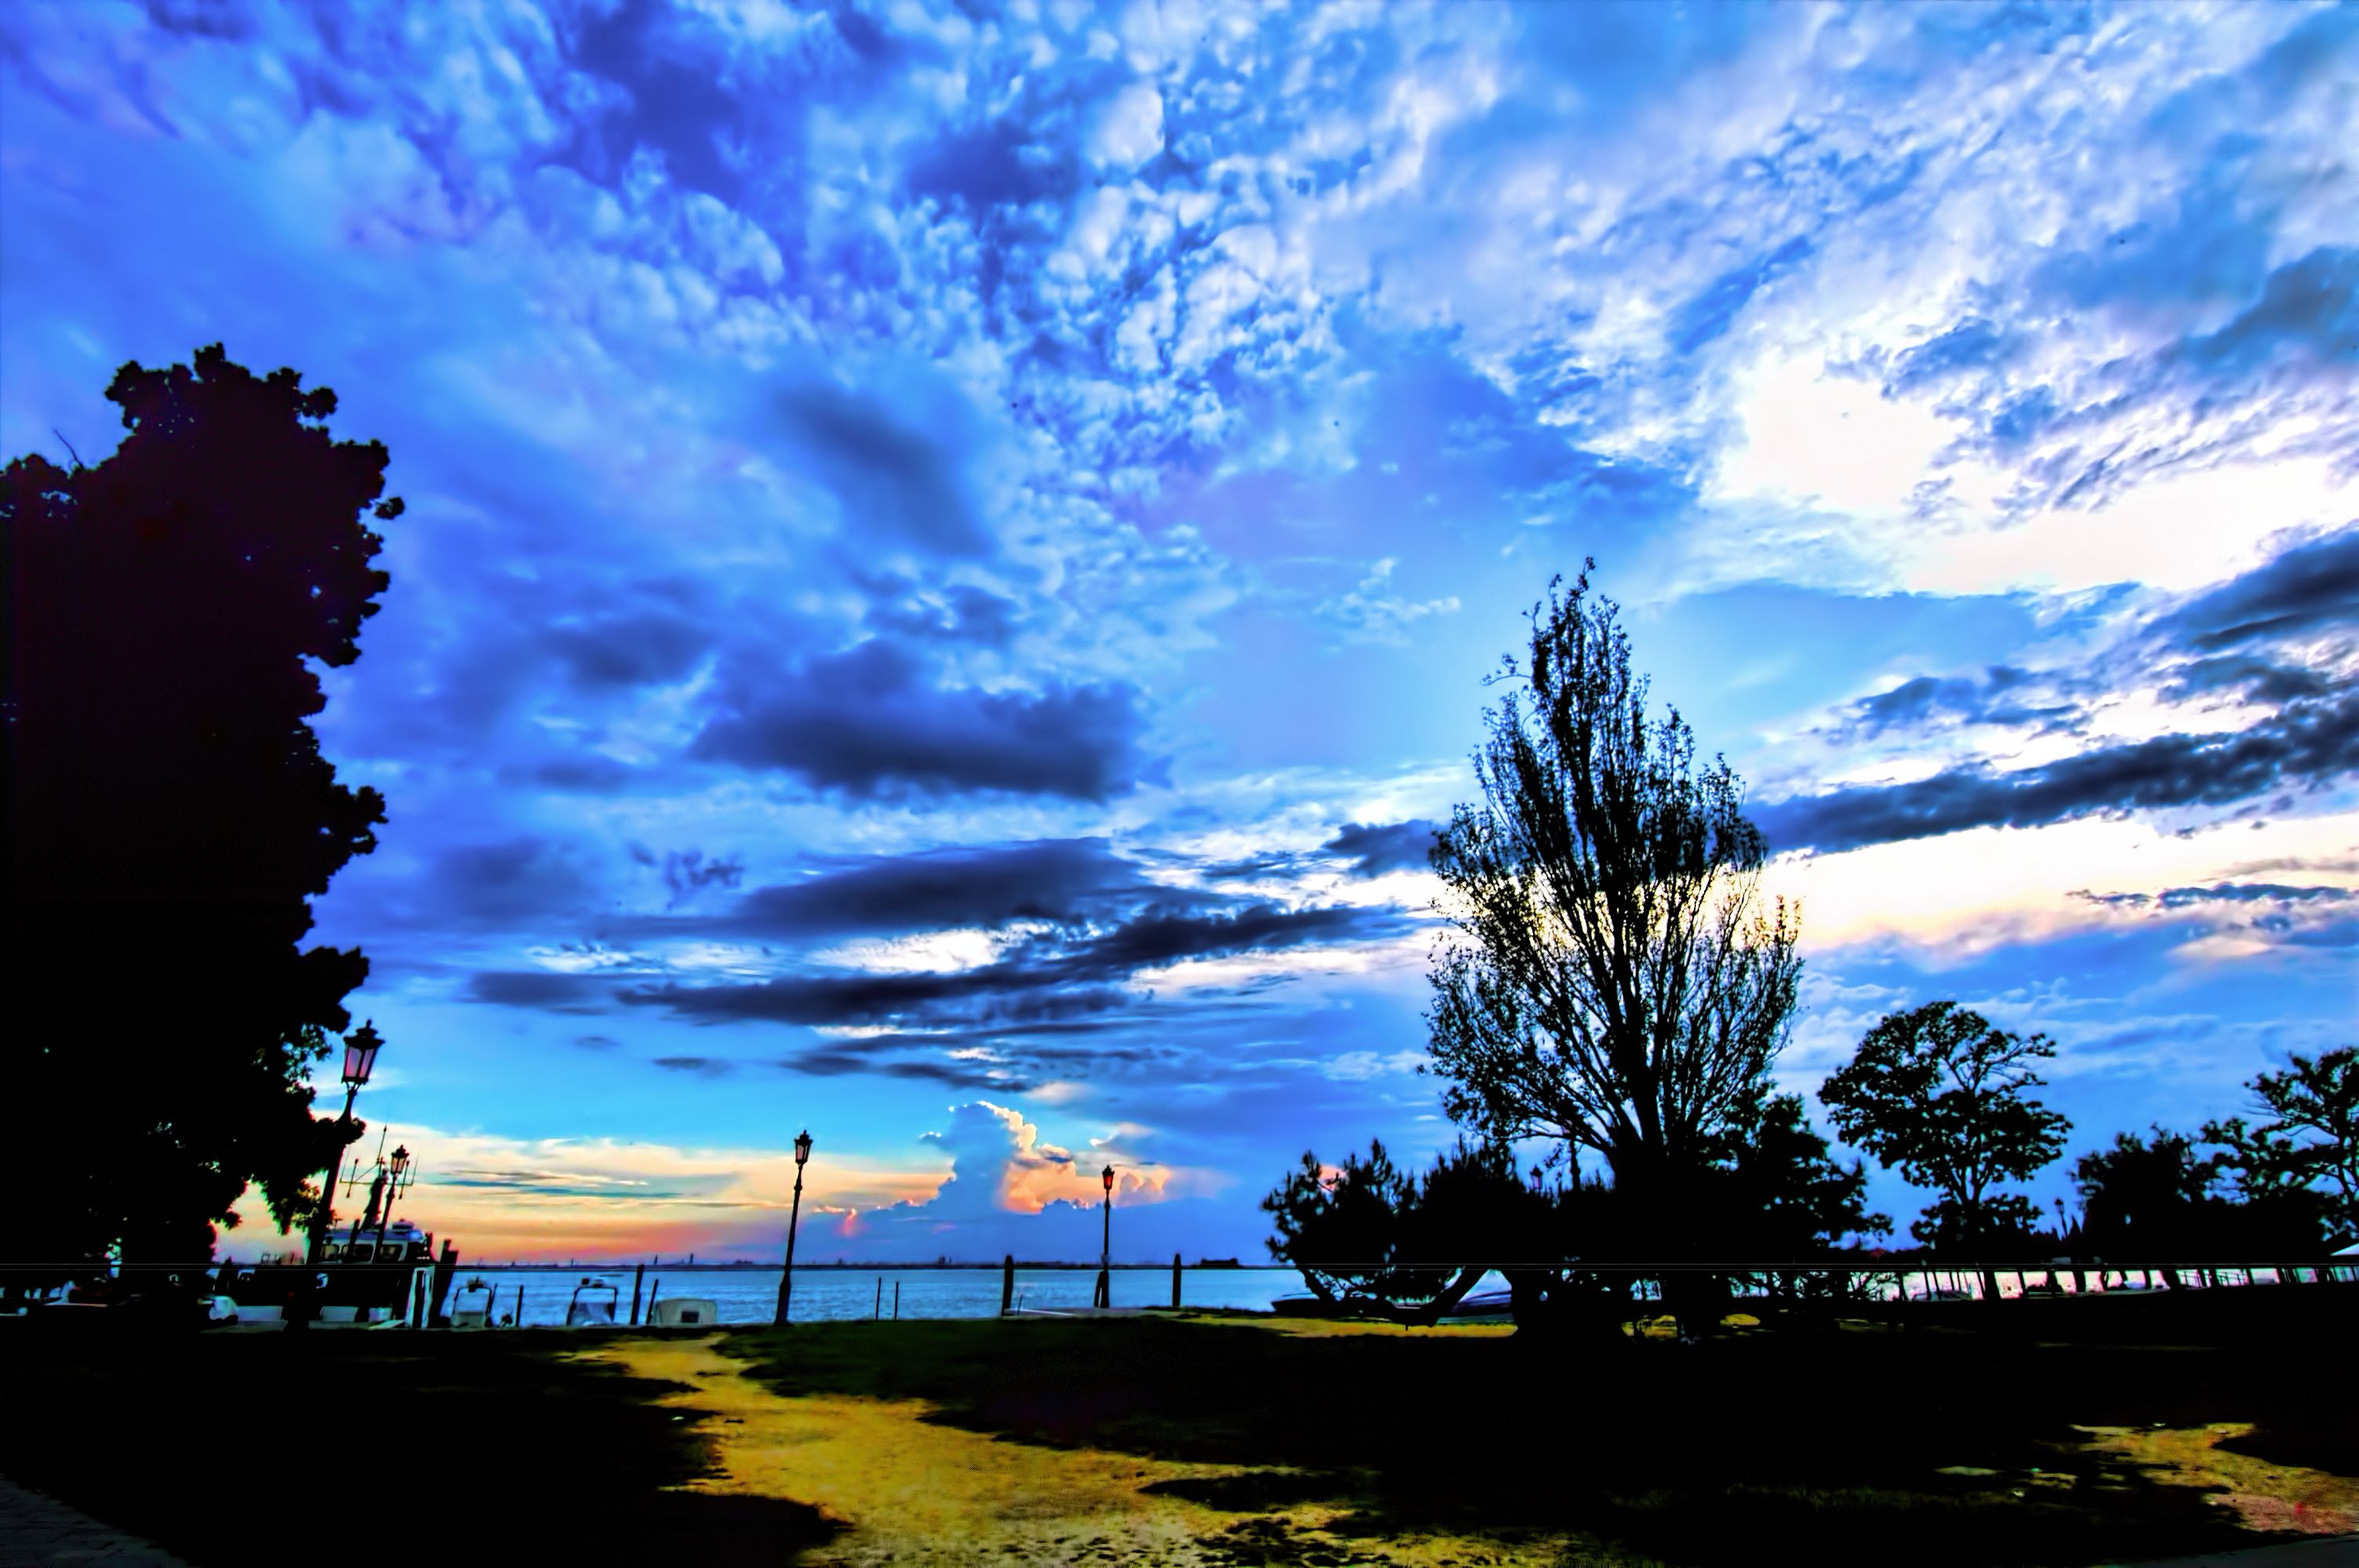
tree, horizon, cloud, sky, sunrise, sunset, skyline, sunlight, dawn, atmosphere, cityscape, panorama, dusk, evening, reflection, italy, venice, venezia, burano, afterglow